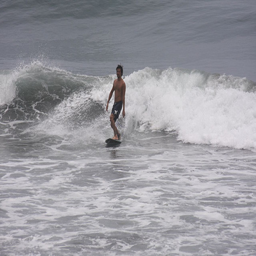
Surfer riding a board in front of white wave.
Man in swim trunks finishing a surfing run.
A man is surfing as a wave crashes behind him.
Man standing on a surf board with an ocean wave behind him.
A surfer on his board coming off a wave.